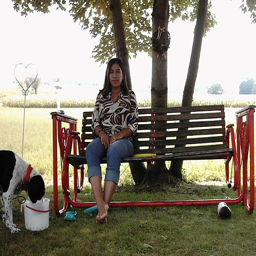
A woman sits on a bench under a tree beside a dog.
There is a woman sitting on the park bench.
A girl is sitting on a bench by a dog.
A woman seated on a bench near a tree with a dog.
A woman sits on a bench under a tree.